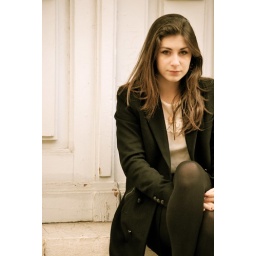
French girl in the street